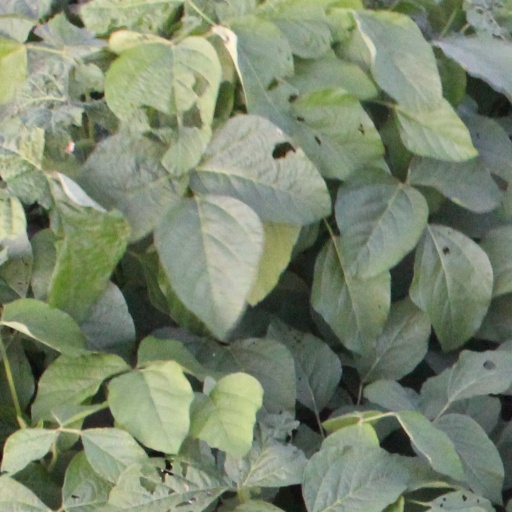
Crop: soybean